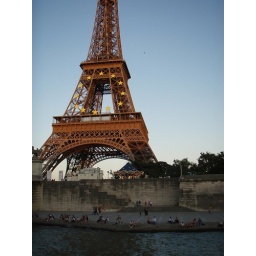
People sitting very close to the Seine in front of the Eiffel Tower as seen from a boat